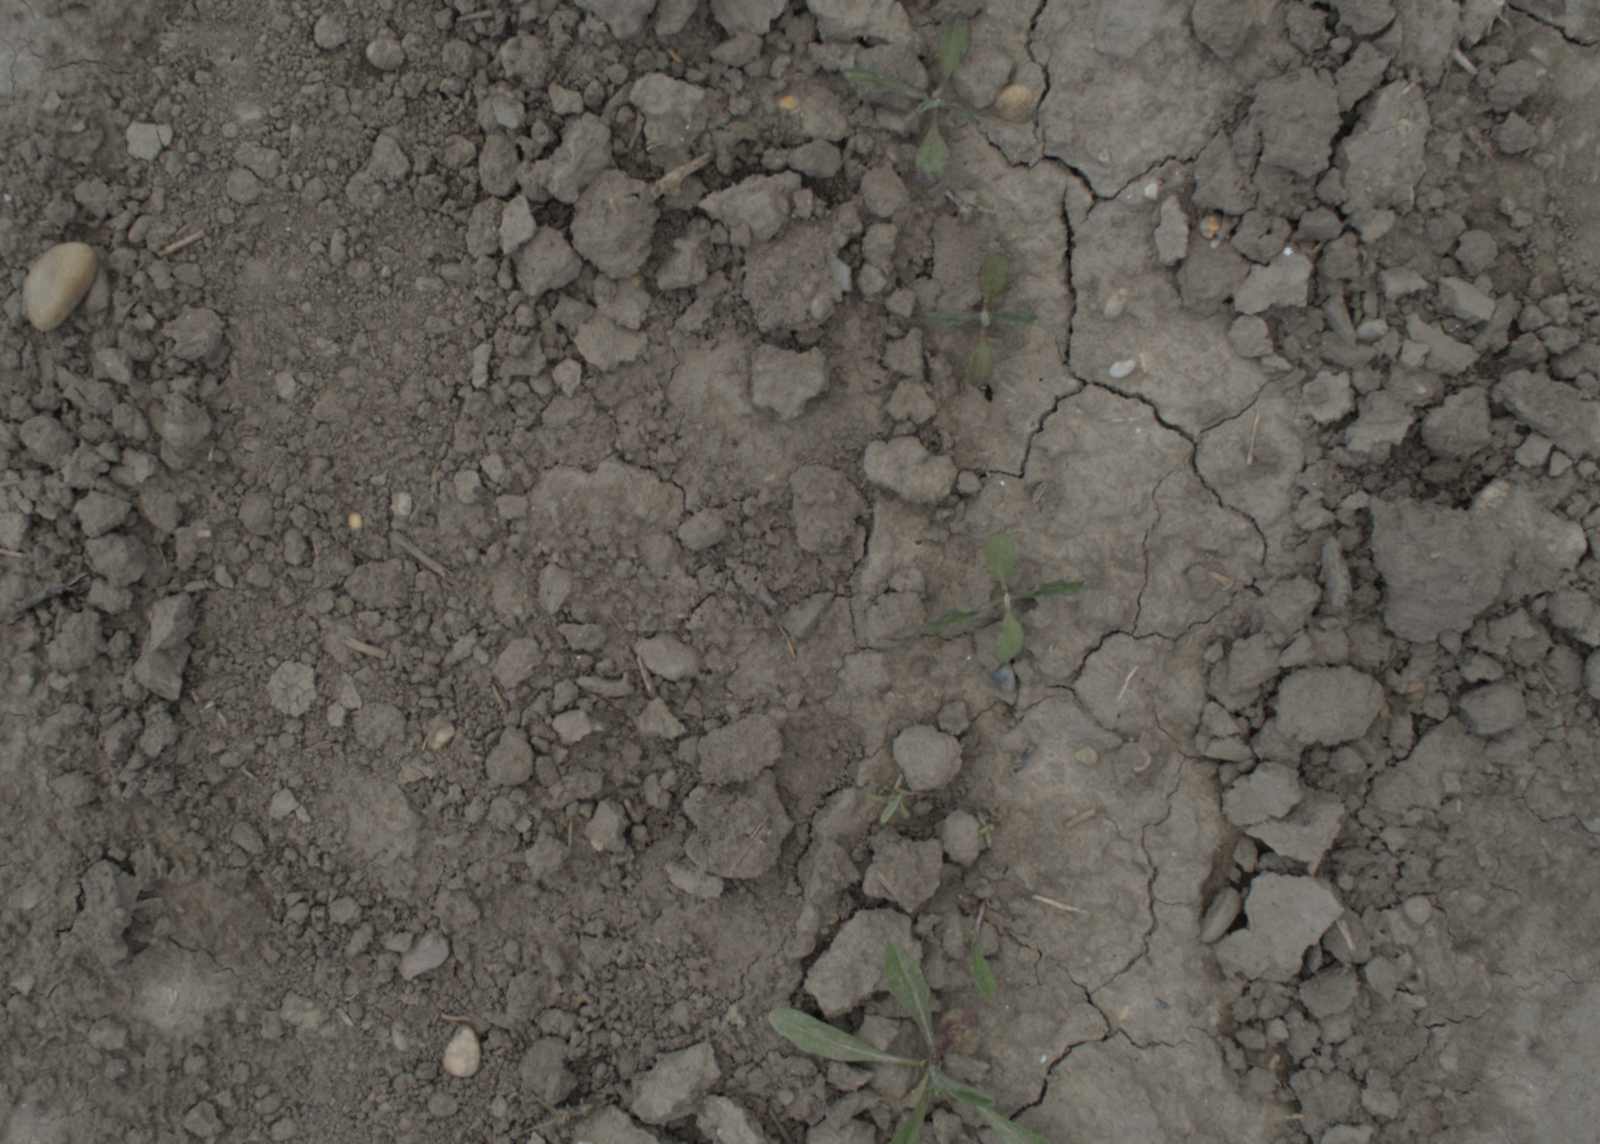
Capture date: 01.06.2021 12:16:01
Weather: mixed
Wind: light
Seeding date: 27.04.2021
Plant canopy height (mm): 888